Leo Minor

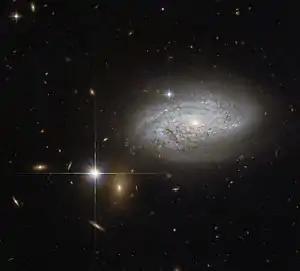
Spiral galaxy NGC 3021 which lies about 100 million light-years away.

In terms of deep-sky objects, Leo Minor contains many galaxies viewable in amateur telescopes. Located 3 degrees southeast of 38 Leonis Minoris, NGC 3432 is seen nearly edge on. It is of apparent magnitude 11.7 and measures 6.8 by 1.4 arcminutes. Located 42 million light-years away, it is moving away from the Solar System at a rate of 616 km per second. In 2000, a star within the galaxy brightened to magnitude 17.4, and has since been determined to be a luminous blue variable and supernova impostor. It has tidal filaments and intense star formation, so it was listed in Halton Arp's Atlas of Peculiar Galaxies. NGC 3003, a SBbc barred spiral galaxy with an apparent magnitude of 12.3 and an angular size of 5.8 arcminutes, is seen almost edge-on. NGC 3344, 25 million light-years distant, is face-on towards Earth. Measuring 7.1 by 6.5 arcminutes in size, it has an apparent magnitude of 10.45. NGC 3504 is a starburst barred spiral galaxy of apparent magnitude 11.67 and measuring 2.1 by 2.7 arcminutes. It has hosted supernovae in 1998 and 2001. It and the spiral galaxy NGC 3486 are also almost face-on towards Earth; the latter is of magnitude 11.05 and measures 7.1 by 5.2 arcminutes. NGC 2859 is an SB0-type lenticular galaxy.